Erotic thriller

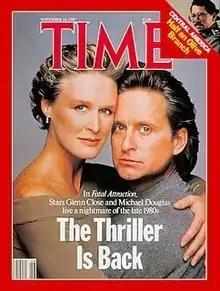
"Fatal Attraction", a major box office success in 1987, was featured on the cover of "Time" magazine and is credited with kicking off the erotic thriller film craze.

The erotic thriller is a film subgenre defined as a thriller with a thematic basis in illicit romance or sexual fantasy. Though exact definitions of the erotic thriller can vary, it is generally agreed "bodily danger and pleasure must remain in close proximity and equally important to the plot." Most erotic thrillers contain scenes of softcore sex and nudity, though the frequency and explicitness of those scenes can differ from film to film.